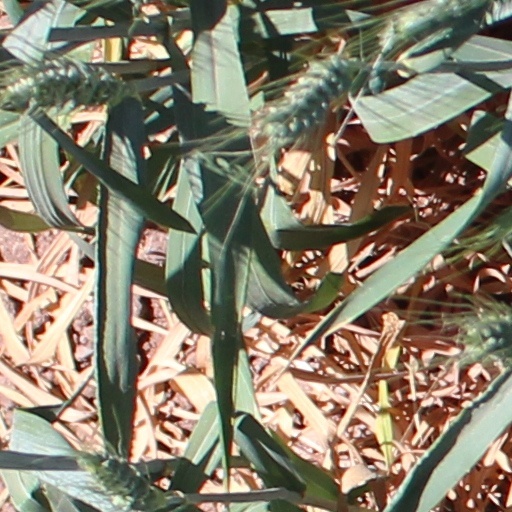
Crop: wheat